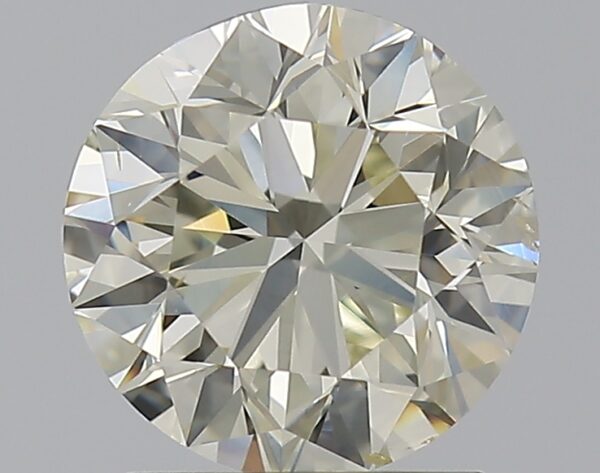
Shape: round
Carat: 1.5
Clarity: SI1
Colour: N
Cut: VG
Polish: EX
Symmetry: VG
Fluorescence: ST
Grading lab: GIA
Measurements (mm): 7.13 x 7.2 x 4.59